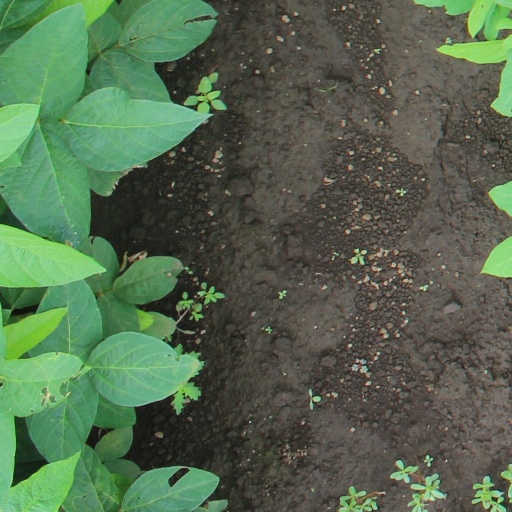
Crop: soybean